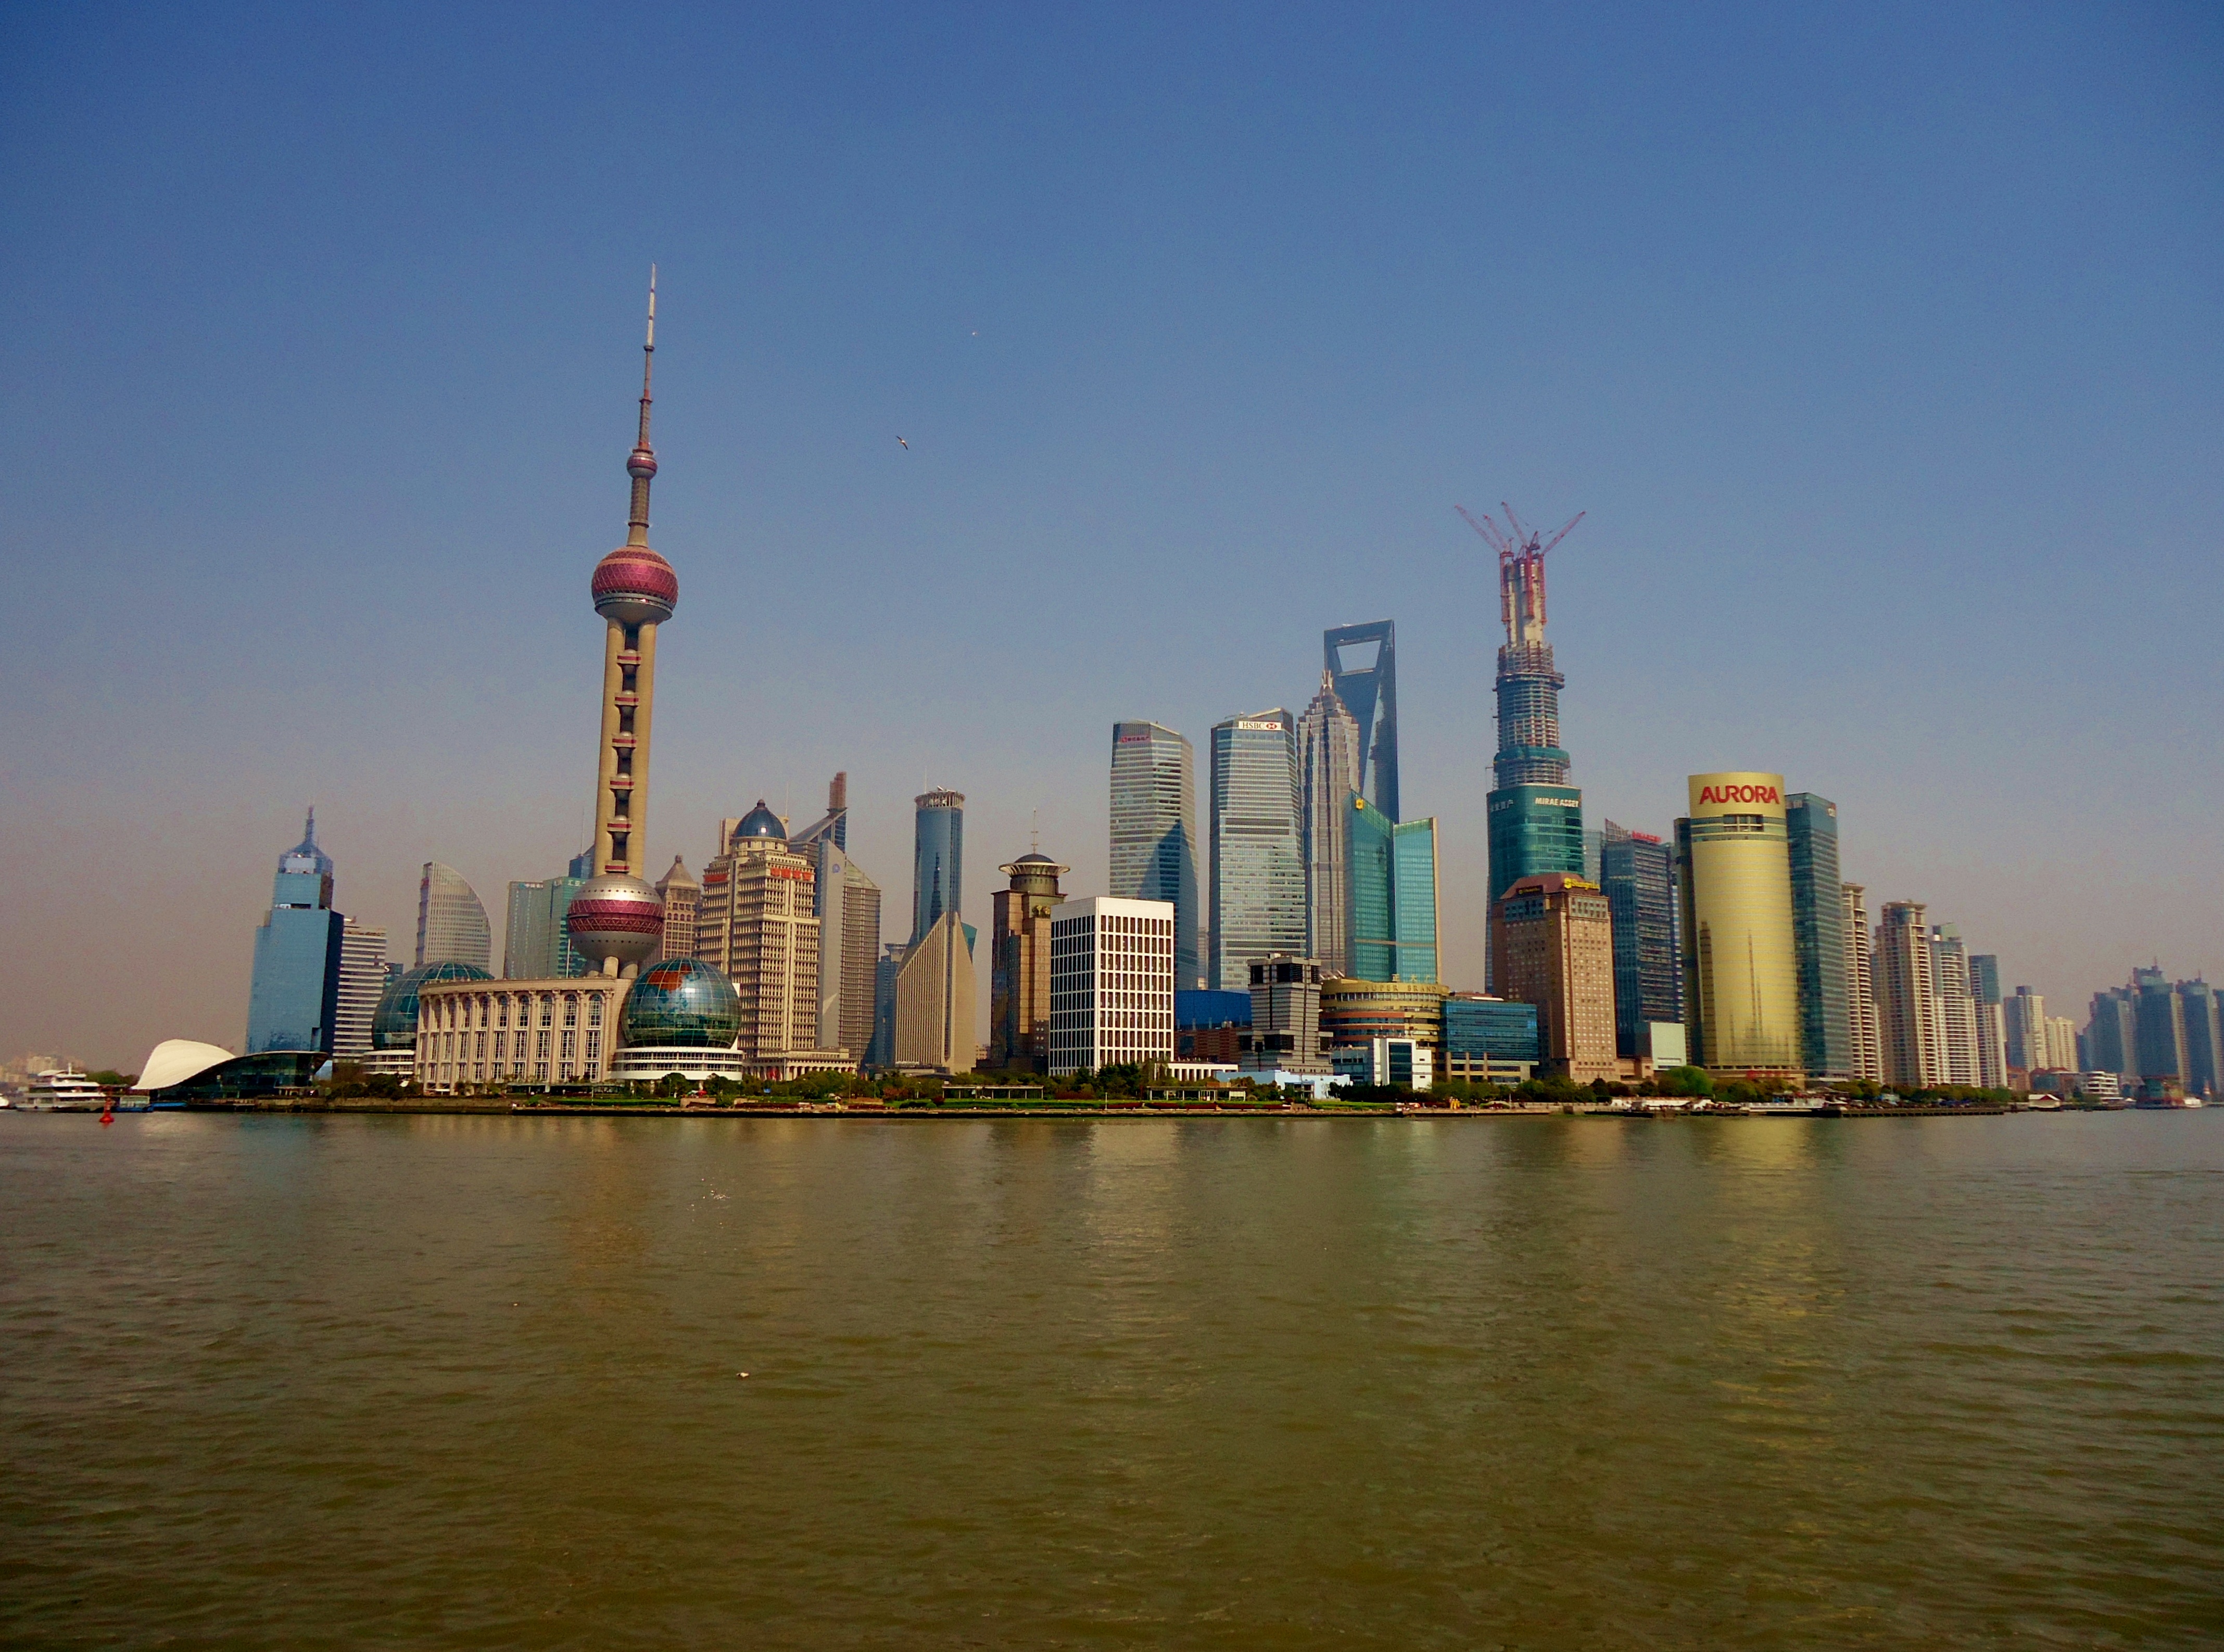
sea, horizon, skyline, building, city, skyscraper, urban, river, cityscape, downtown, dusk, evening, reflection, tower, landmark, harbor, tower block, shanghai, china, metropolis, urban planning, urban area, geographical feature, human settlement, pearl tv